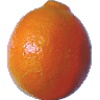
Label: Tangelo 1